County Hall, Cork

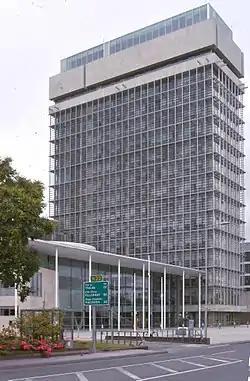
The Hall in 2017

A redevelopment project began in 2002 to re-clad the existing building, add a new storey to the tower block and build a six-storey extension to the side of the tower. The original distinctive concrete facade had been severely eroded and it was decided to replace rather than repair this as part of an expansion scheme. A louvered glass cladding replaced the original concrete, and the six-storey extension at ground level was completed in June 2006, as well as a new concourse and council chamber. The redevelopment cost €50 million.